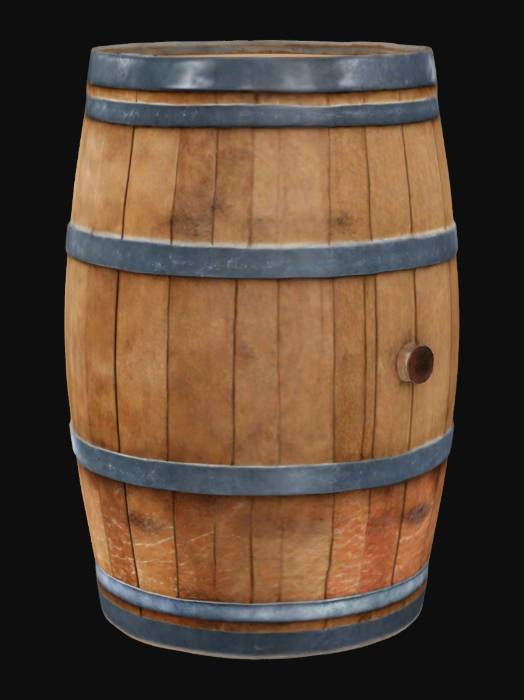
미적 점수 (1~10점): 9